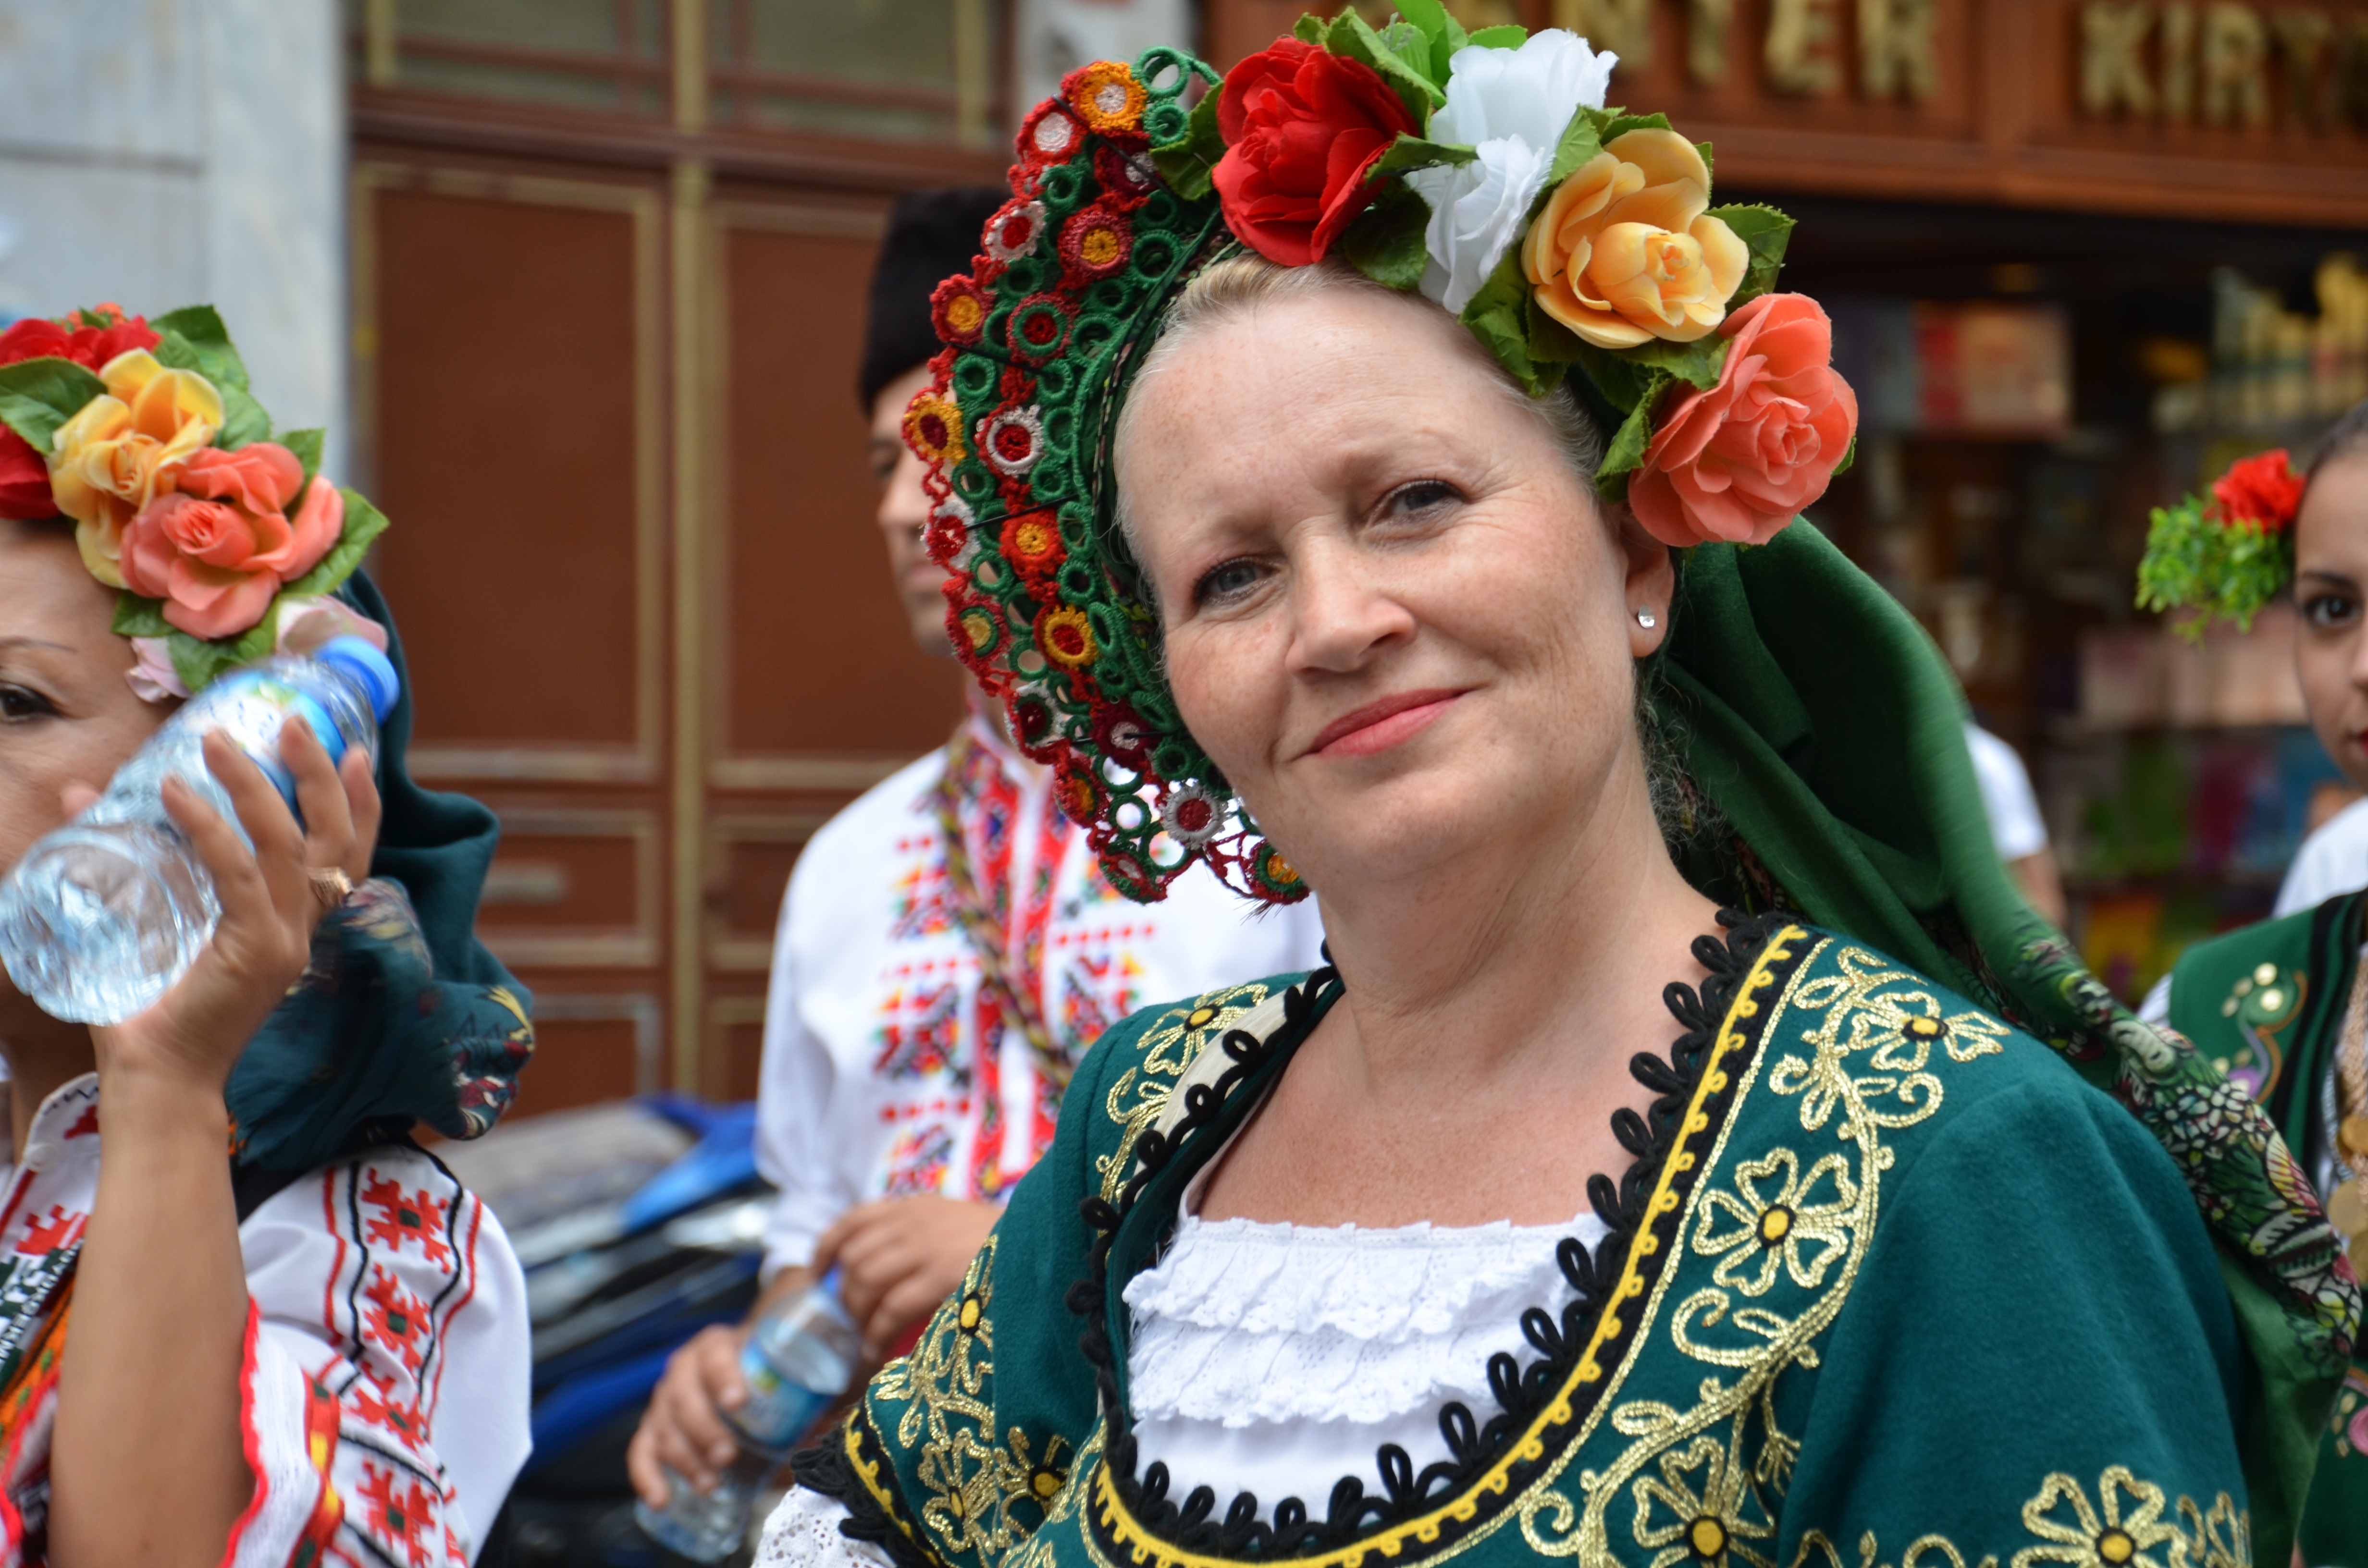
time, carnival, festival, sports, event, tradition, poetry, back to life